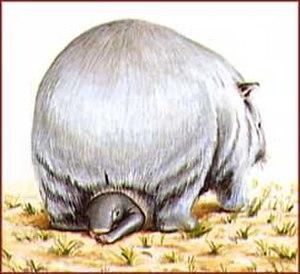
Le wombat commun est l'une des trois espèces de wombat, la seule du genre Vombatus. C'est le plus gros mammifère creusant un terrier.